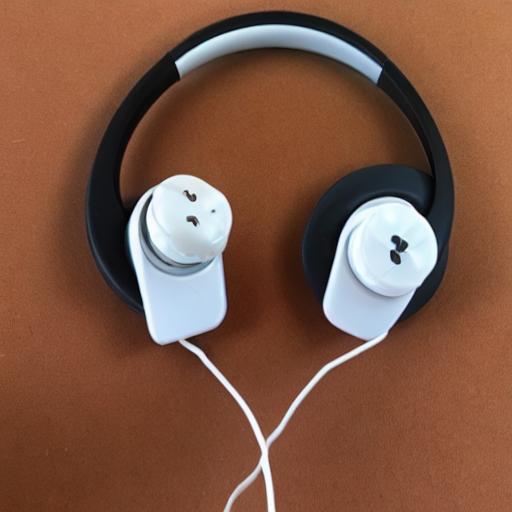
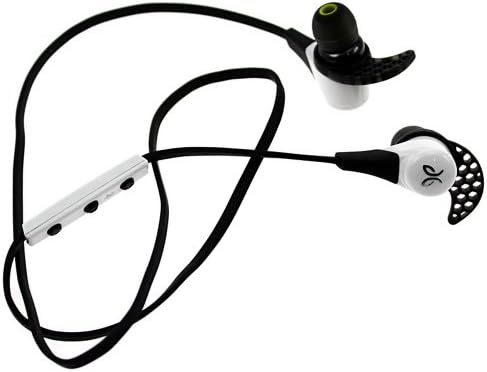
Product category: headphones
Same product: no